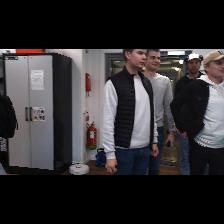
Label: Human